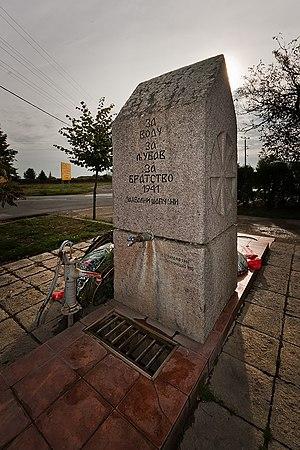
Les sites mémoriels constituent l'une des quatre catégories de classement des monuments historiques de la Serbie. L'inventaire, élaboré et publié par l'Institut pour la protection du patrimoine de la République, recense 71 sites protégés.